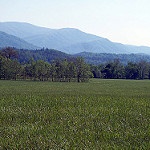
Label: mountain